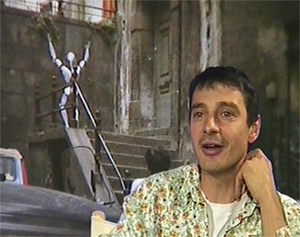
Portrait de Jérôme Mesnager
Jérôme Mesnager, né le 30 janvier 1961, à Colmar, est un peintre français.